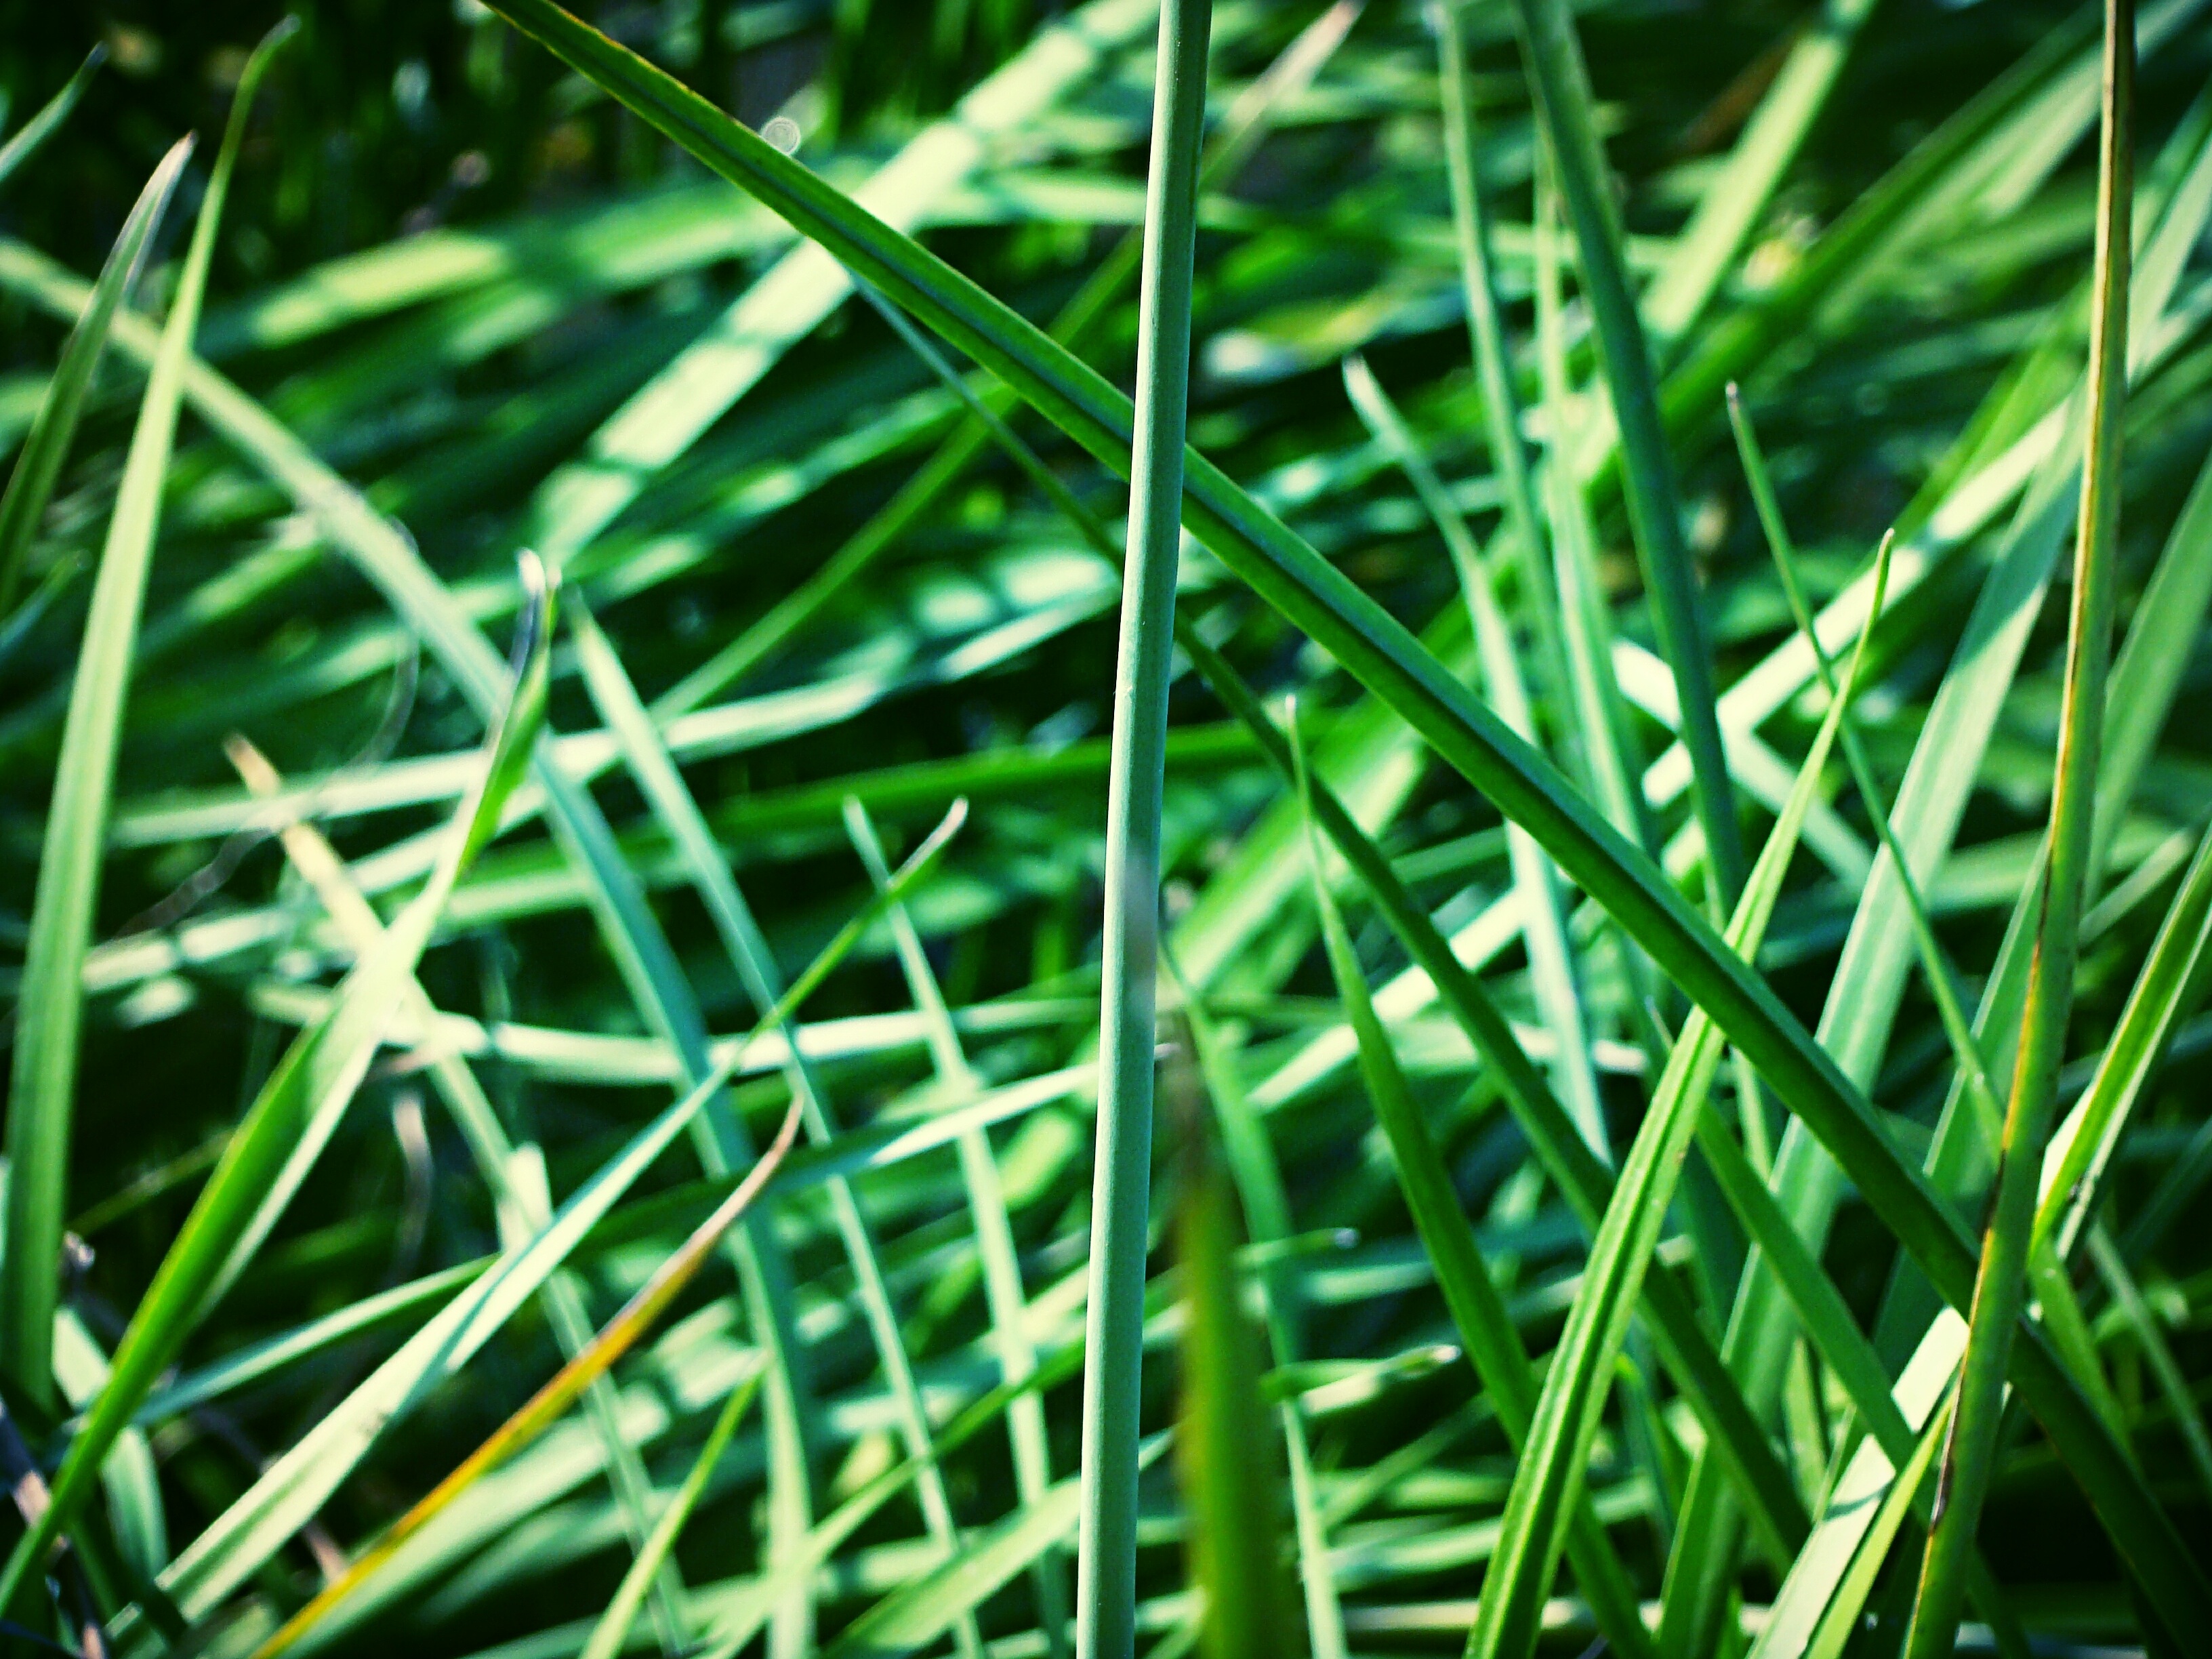
grass, branch, plant, lawn, leaf, flower, green, botany, flora, plants, background, macro photography, greens, grass family, plant stem, land plant